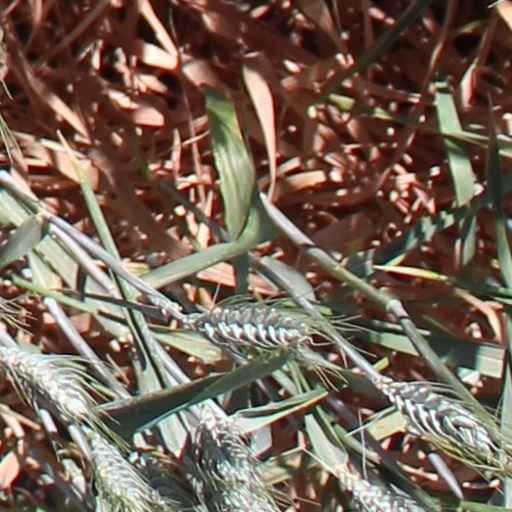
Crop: wheat